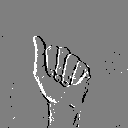
ASL letter: a